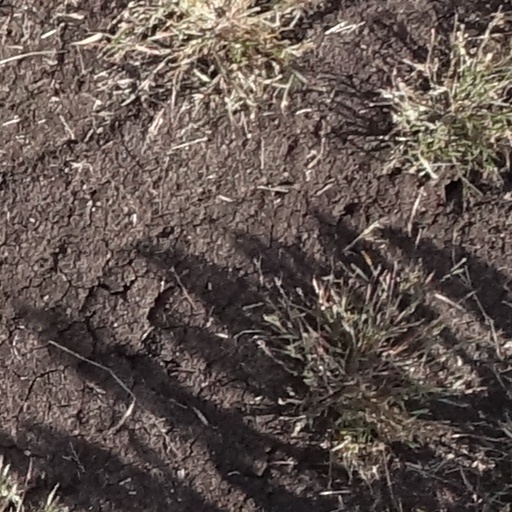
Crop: sorghum